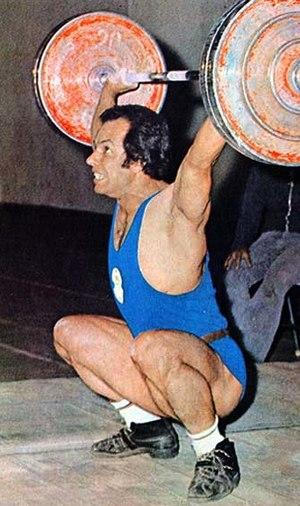
Parviz Jalayer, né le 6 octobre 1939 à Téhéran et mort le 6 juillet 2019, est un haltérophile iranien.